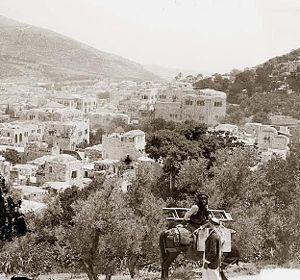
Naplouse est une ville de Palestine située entre le mont Ebal et le mont Gerizim à environ 50 kilomètres au nord de Jérusalem, en Palestine.
Le terme Palestiniens désigne aujourd'hui un ensemble de populations arabophones établi principalement dans la région géographique de la Palestine. Dans son acception juridique, il désigne l'ensemble des personnes de nationalité palestinienne.